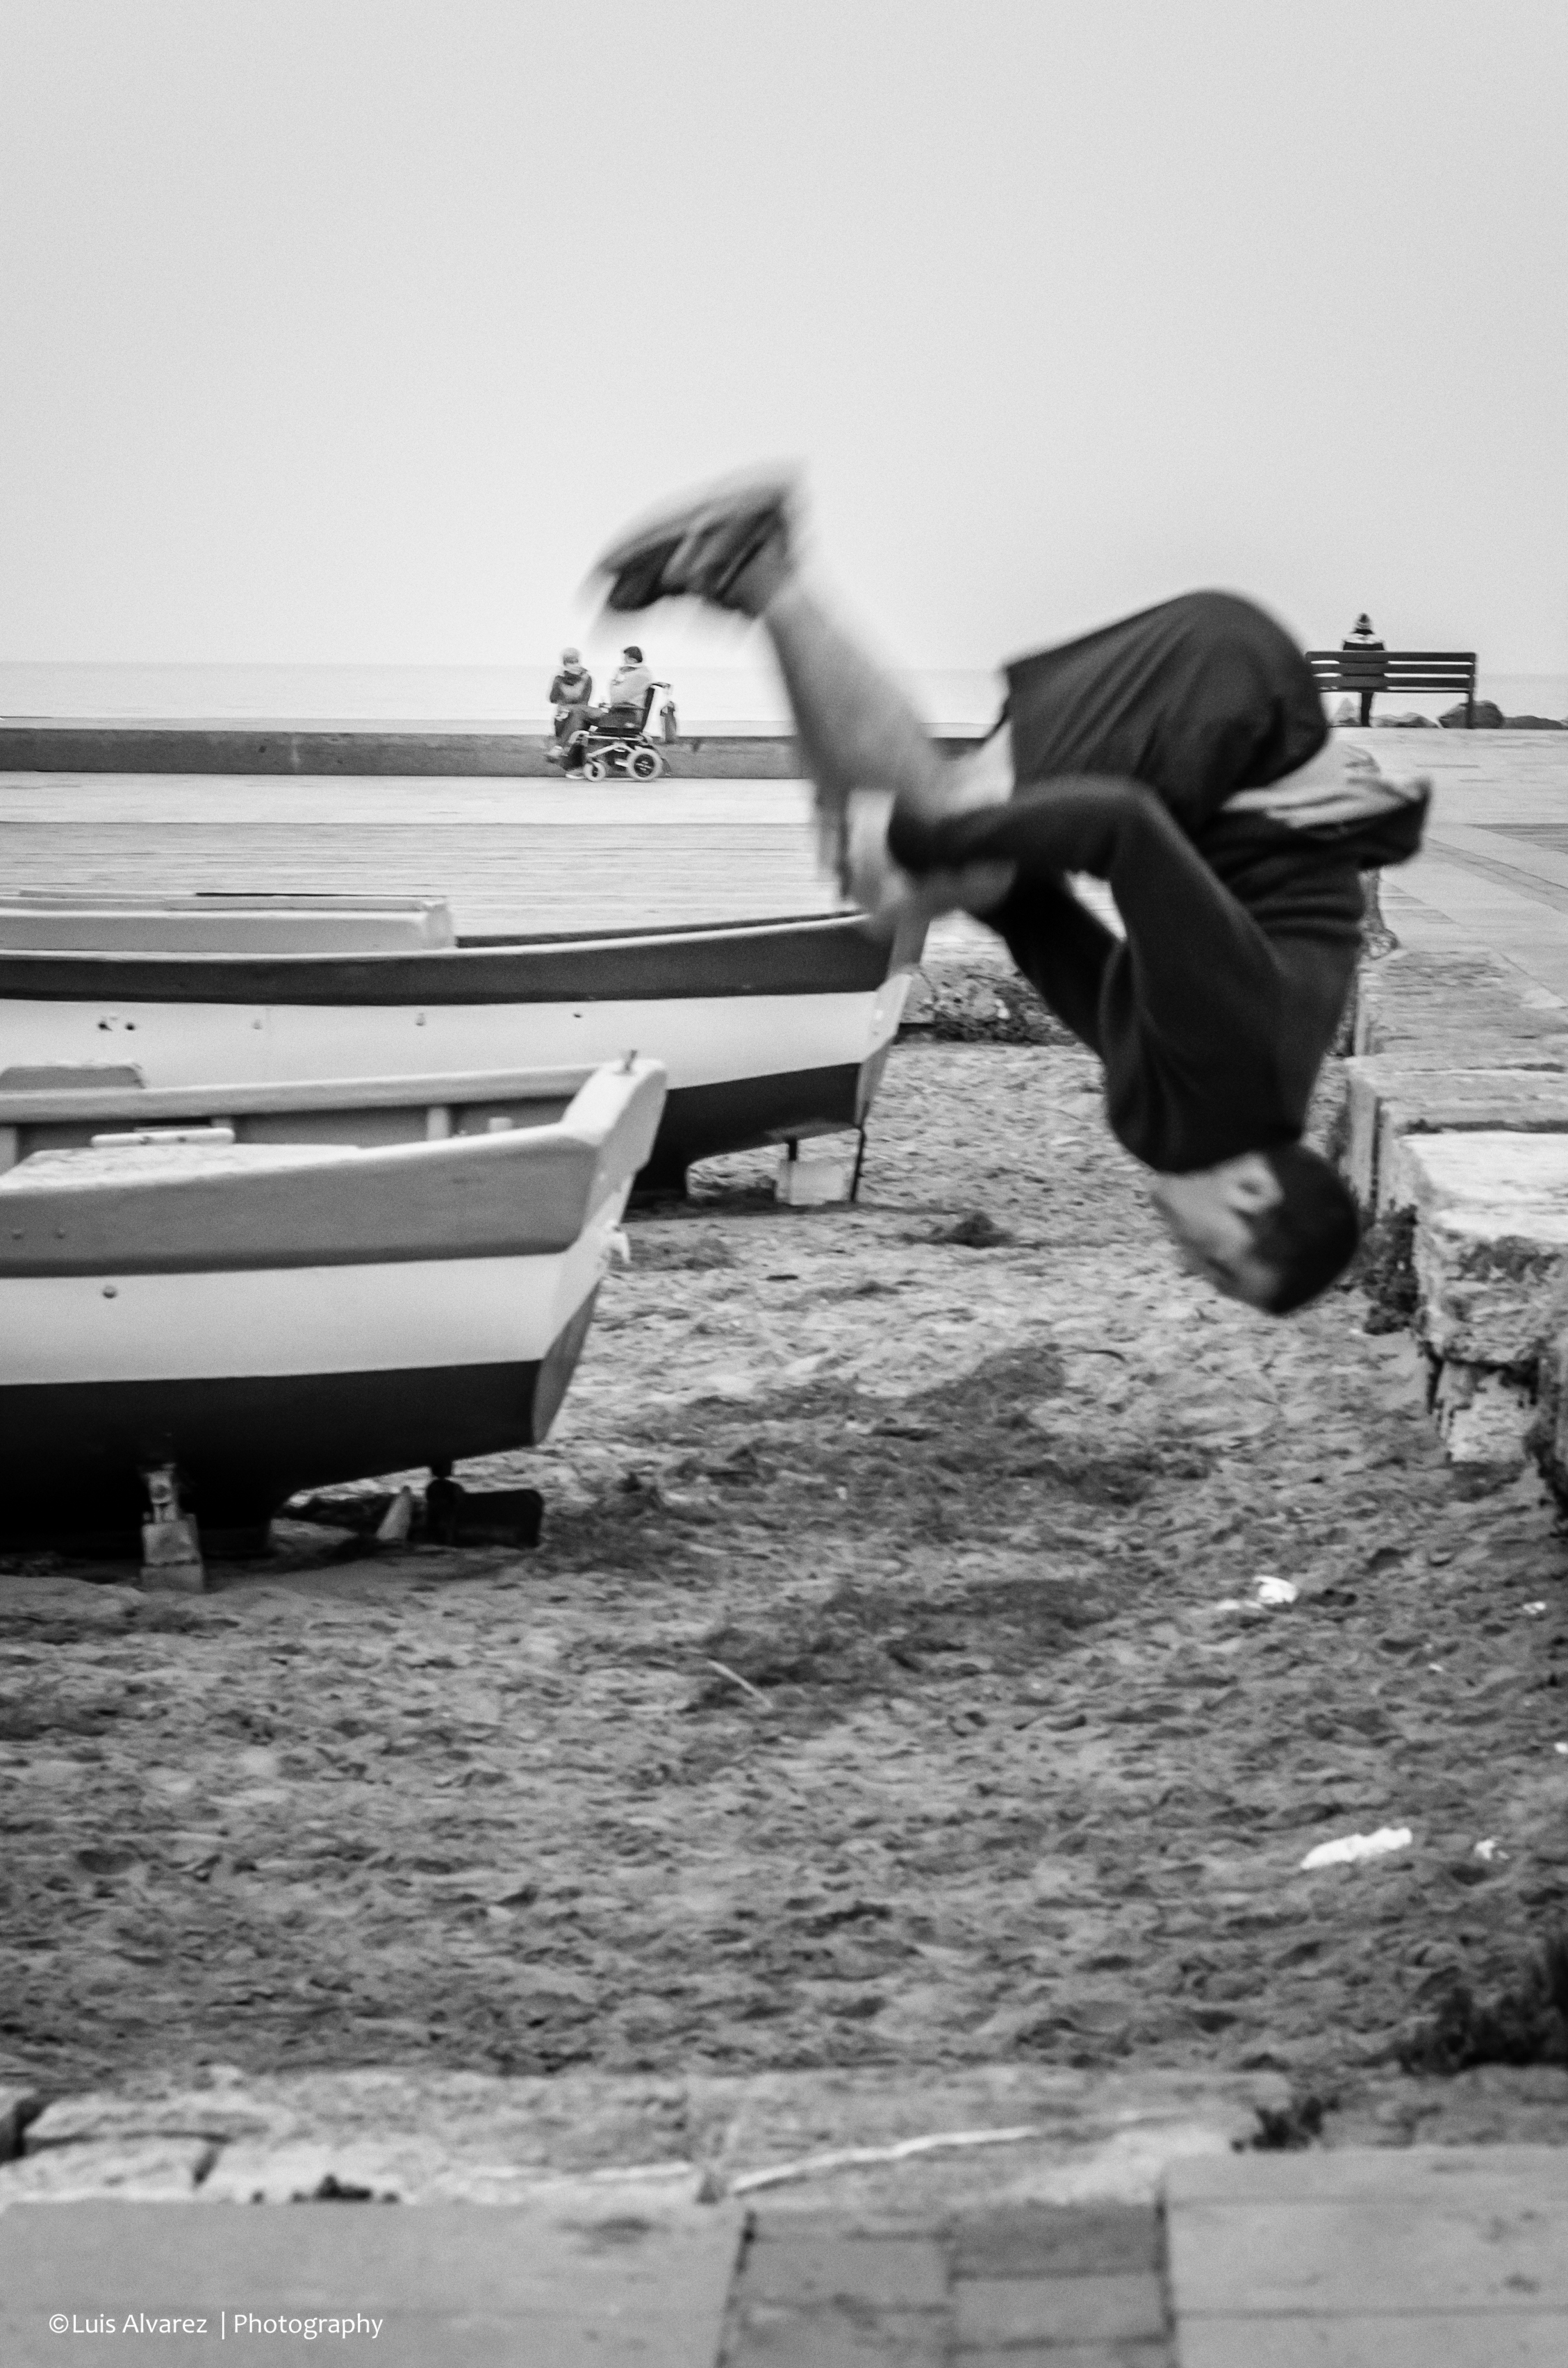
outdoor, creative, black and white, white, street, camera, photography, city, portrait, lens, crop, sitting, nikon, black, monochrome, flickr, bw, candid, spain, 50mm, photograph, catalonia, commons, prime, faces, snap, d7000, moment, unposed, decisive, souls, luis, streettog, tog, collecting, salou, alvarez, marra, going, monochrome photography, human positions, physical fitness